Index (publishing)

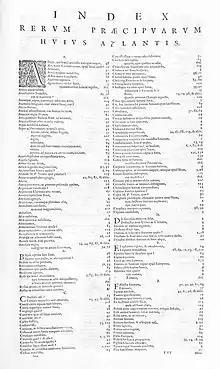
The first page of the index of "Novus Atlas Sinensis" by Martino Martini, an altas of China published in 1655

An index (: usually indexes, more rarely indices) is a list of words or phrases ('headings') and associated pointers ('locators') to where useful material relating to that heading can be found in a document or collection of documents. Examples are an index in the back matter of a book and an index that serves as a library catalog. An index differs from a word index, or "concordance", in focusing on the subject of the text rather than the exact words in a text, and it differs from a table of contents because the index is ordered by subject, regardless of whether it is early or late in the book, while the listed items in a table of contents is placed in the same order as the book.